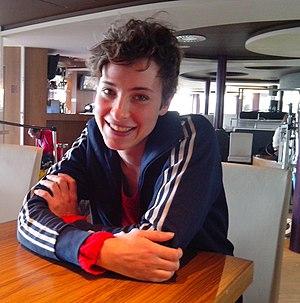
La comédienne Salomé Richard
Salomé Richard est une actrice, réalisatrice et scénariste belge, née en 1987 à Bruxelles.